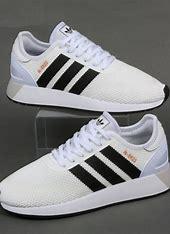
Brand: Adidas
Model: N 5923